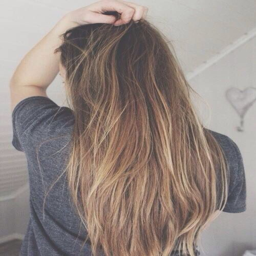
i want my hair to be like this .